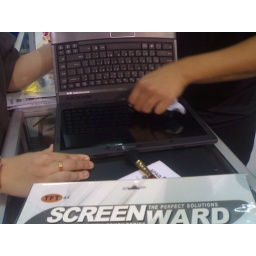
getting my computer screen cleaned in low yat for 25 RM